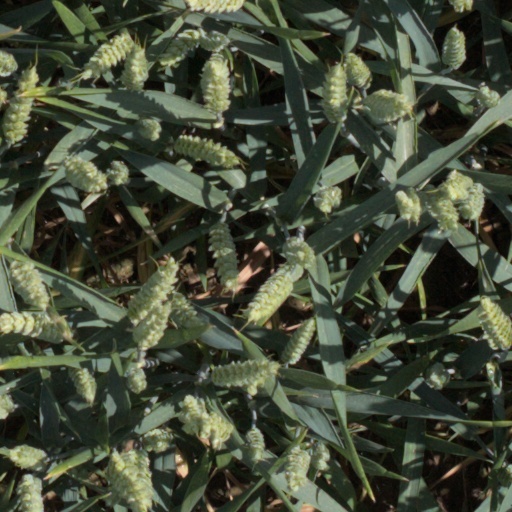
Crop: wheat